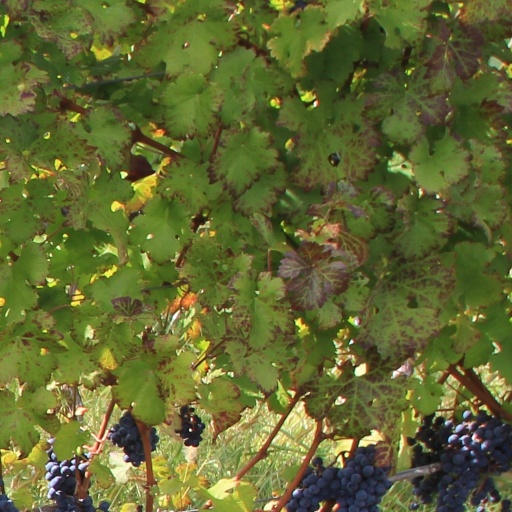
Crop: grape